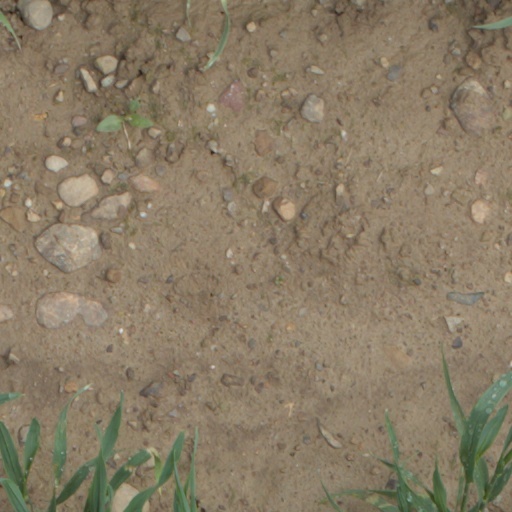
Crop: wheat